Polish Army oaths

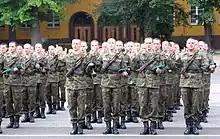

In 1788, the State Defence Commission of the Commonwealth of Poland and Lithuania issued this following military oath to all military personnel of the Commonwealth armed services. This is the oath spoken in Polish.